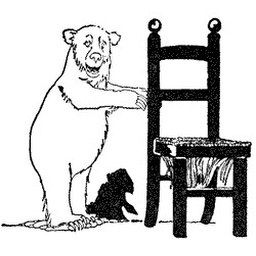
Someone has been sitting in my chair